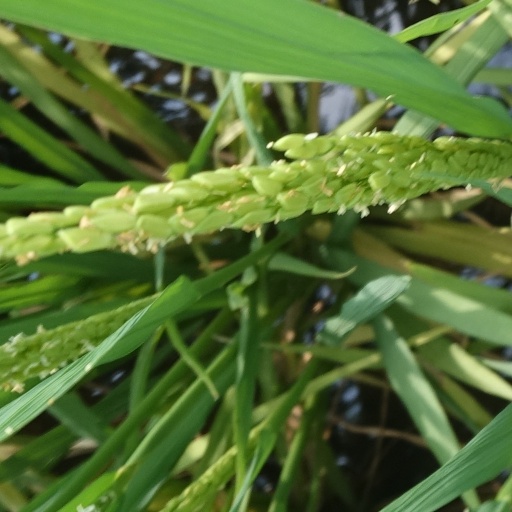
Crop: rice